Typhoon Ophelia

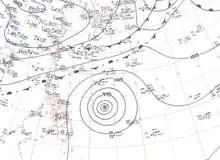
Surface weather analysis of Ophelia on December 1

Typhoon Ophelia was a long-lived and powerful tropical cyclone that had devastating impacts on the small atoll of Ulithi in the Caroline Islands. Forming as a tropical depression on November 21, 1960 near Enewetak Atoll, the incipient cyclone struggled to develop. Moving haphazardly along an s-shaped track over the western Pacific Ocean, it degenerated into a disturbance two days later. By November 27, the system reorganized and was classified a tropical depression for a second time well to the southeast of Guam. Moving slowly west-southwest, it steadily intensified into a tropical storm later that day and further into a typhoon on November 29 as it gained a steady westward track. The following day, the eye of Ophelia passed directly over Ulithi atoll with winds estimated at .